Okaya Station

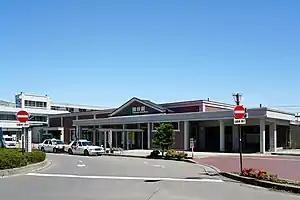
Okaya Station in May 2017

is a railway station in Honchō, Okaya, Nagano Prefecture, Japan, jointly operated by JR Central and JR East. It is managed by JR East.